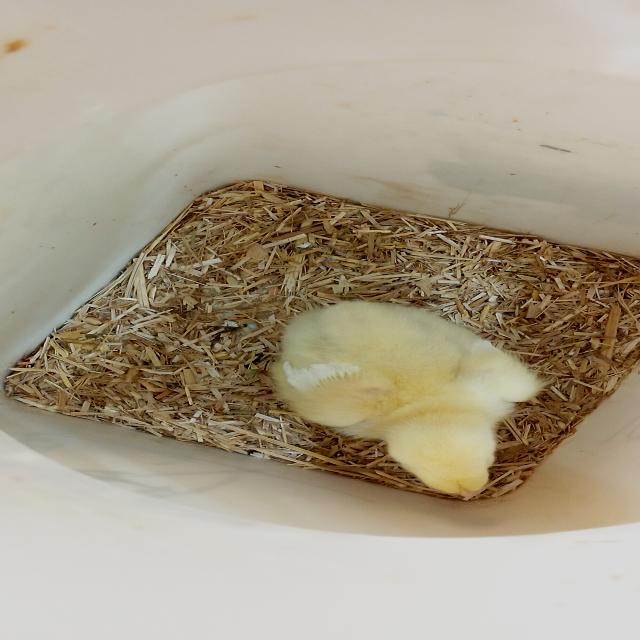
Weight: 236 g